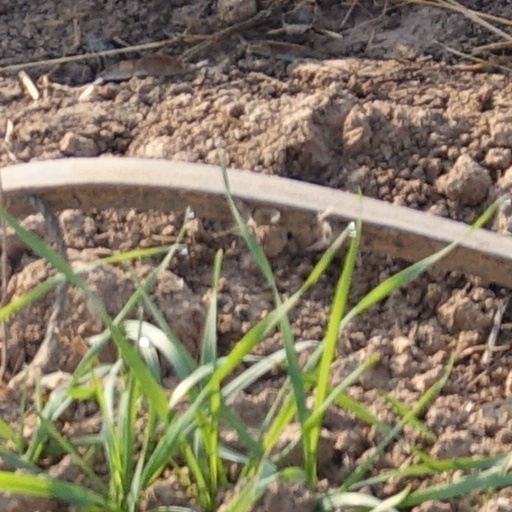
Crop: wheat